Justice Viswanathan

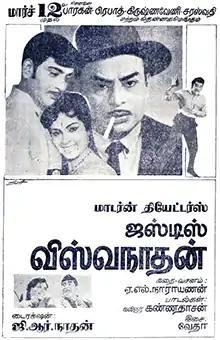
Theatrical release poster

Justice Viswanathan is a 1971 Indian Tamil-language film, directed by G. R. Nathan, starring Ravichandran and Major Sundarrajan. It is a remake of the 1969 Hindi film "Do Bhai". The film was released on 12 March 1971.